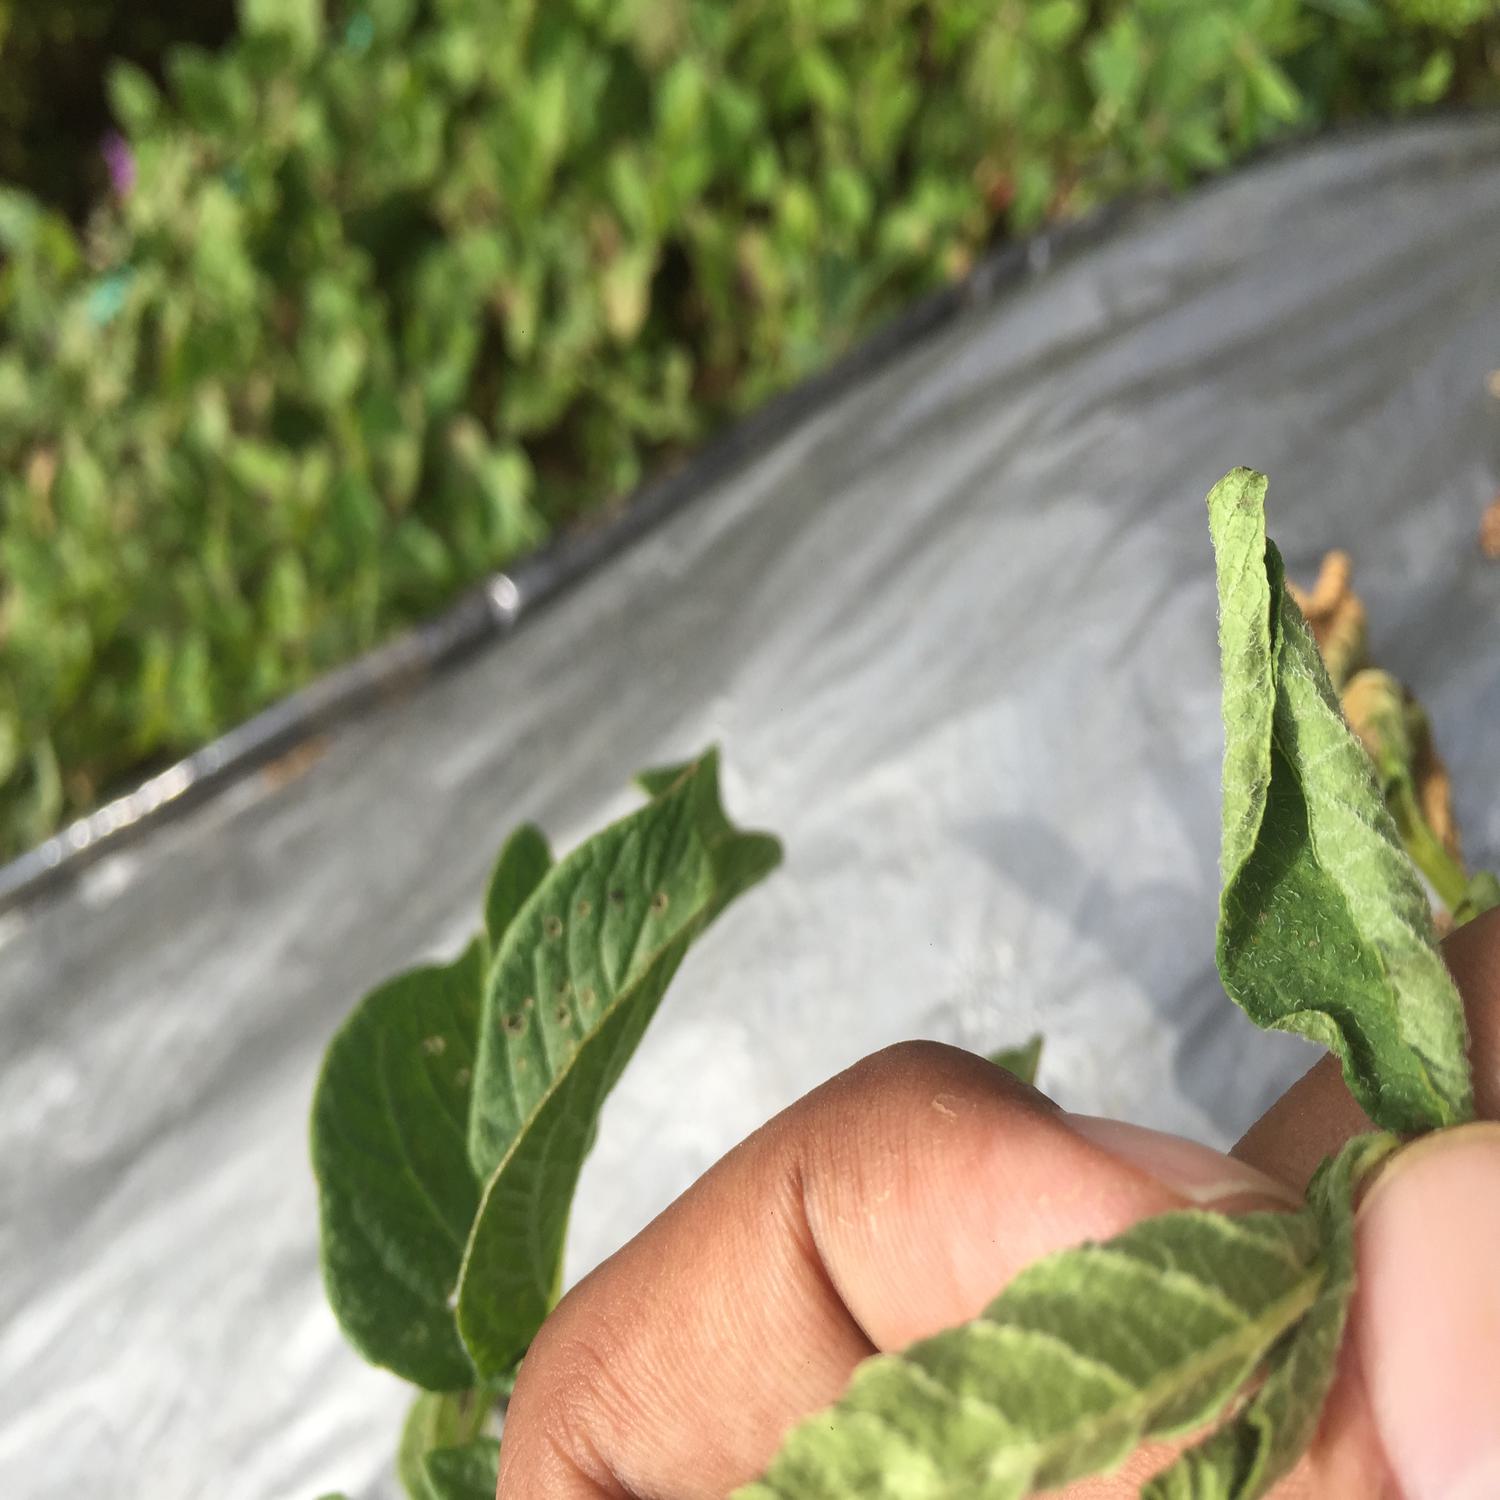
Etiqueta: Pudricion_Parda